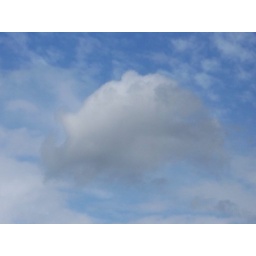
One dark cloud in a clear sky